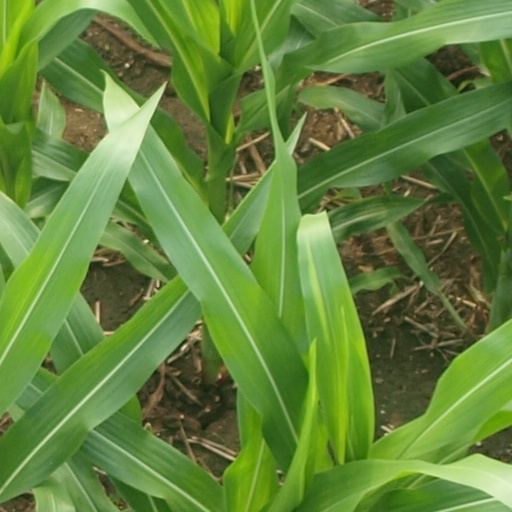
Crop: maize; corn